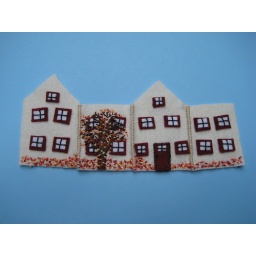
Fall house ornament with tree and piles of leaves, in progress.TonyaKit.etsy.com